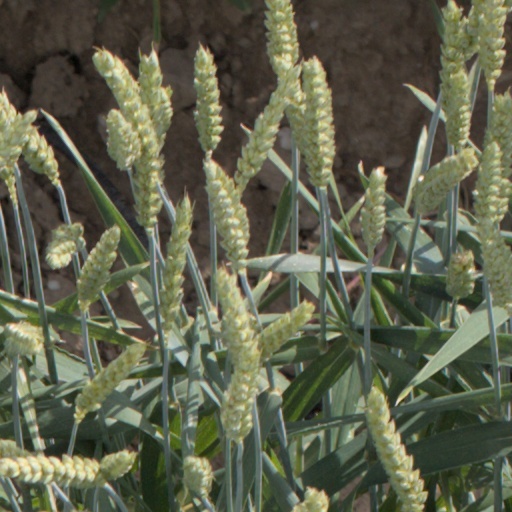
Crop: wheat